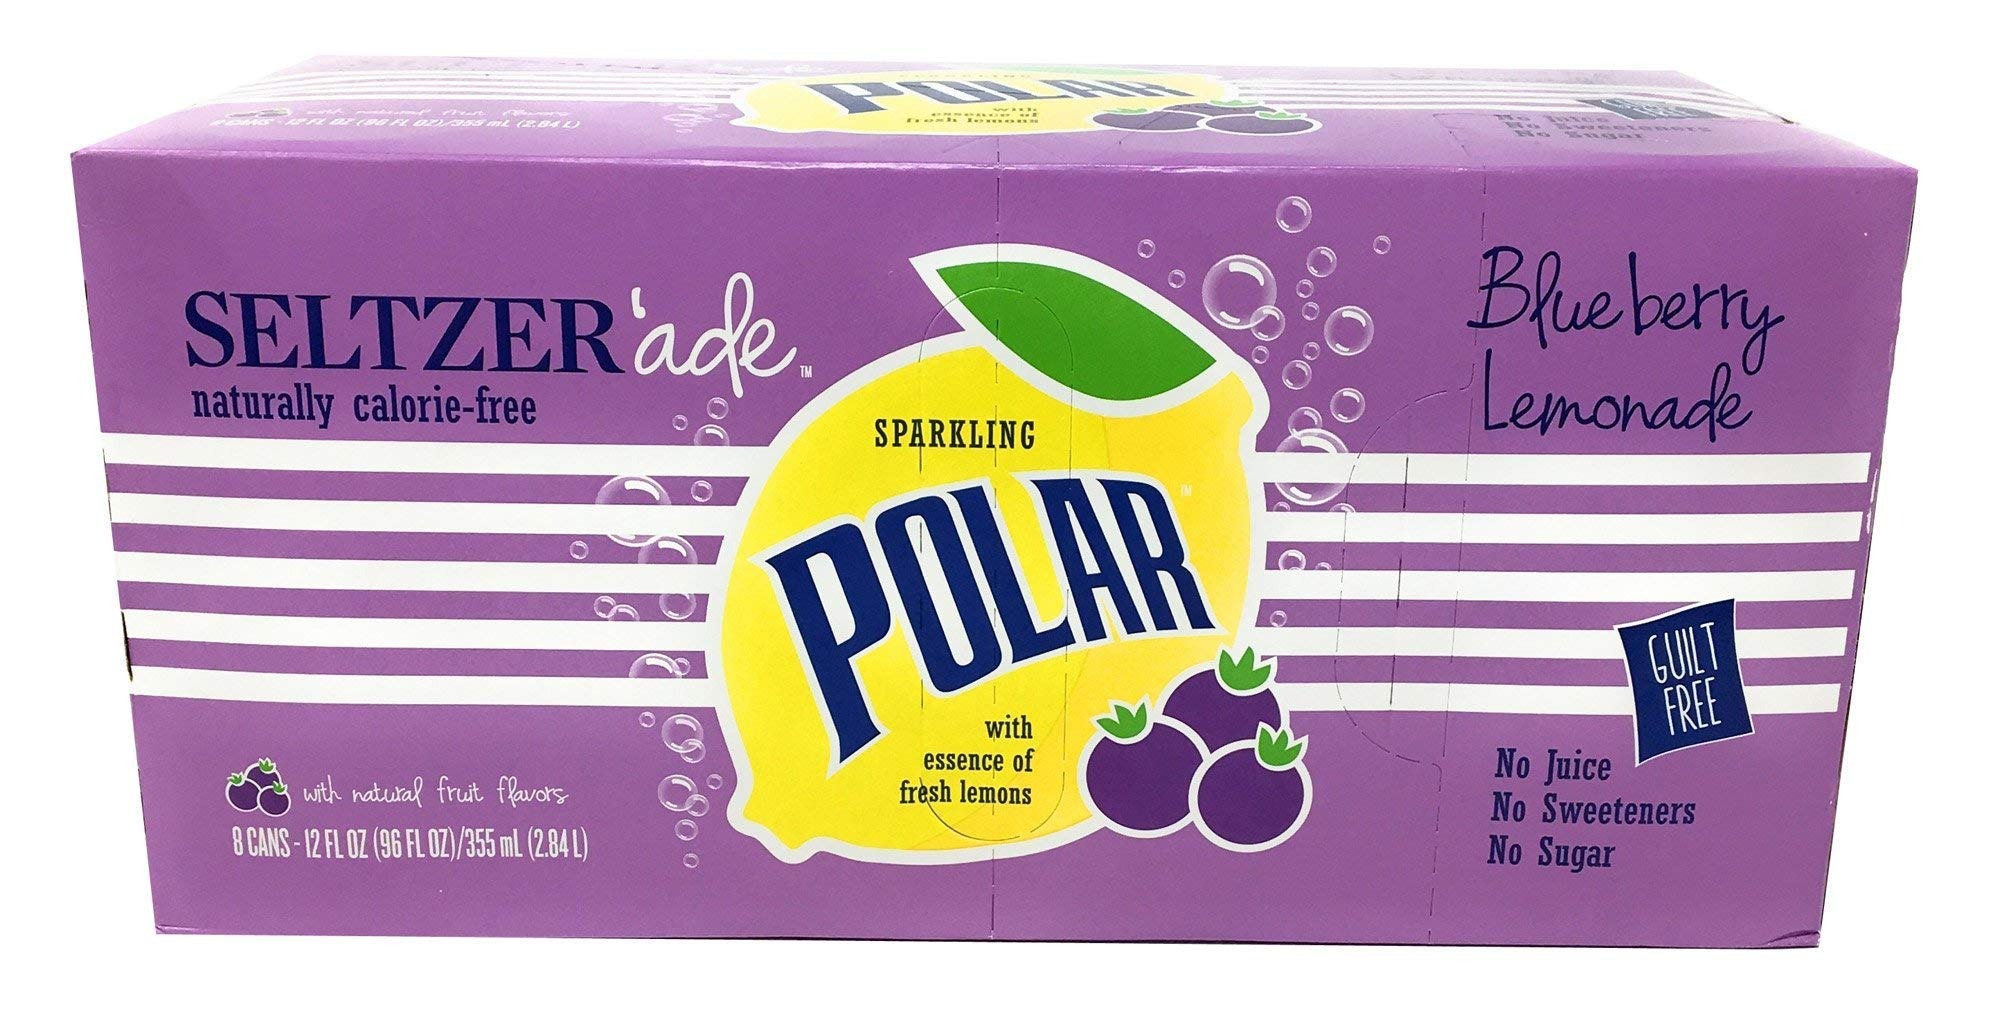
Item Name: Polar Beverages, Seltzer Blueberry Lemonade, 12 Fl Oz, 8 Pack
Value: 96.0
Unit: Fl Oz

Price: 6.085